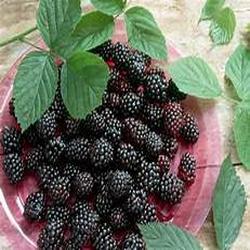
Label: Blackberry